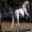
Label: horse